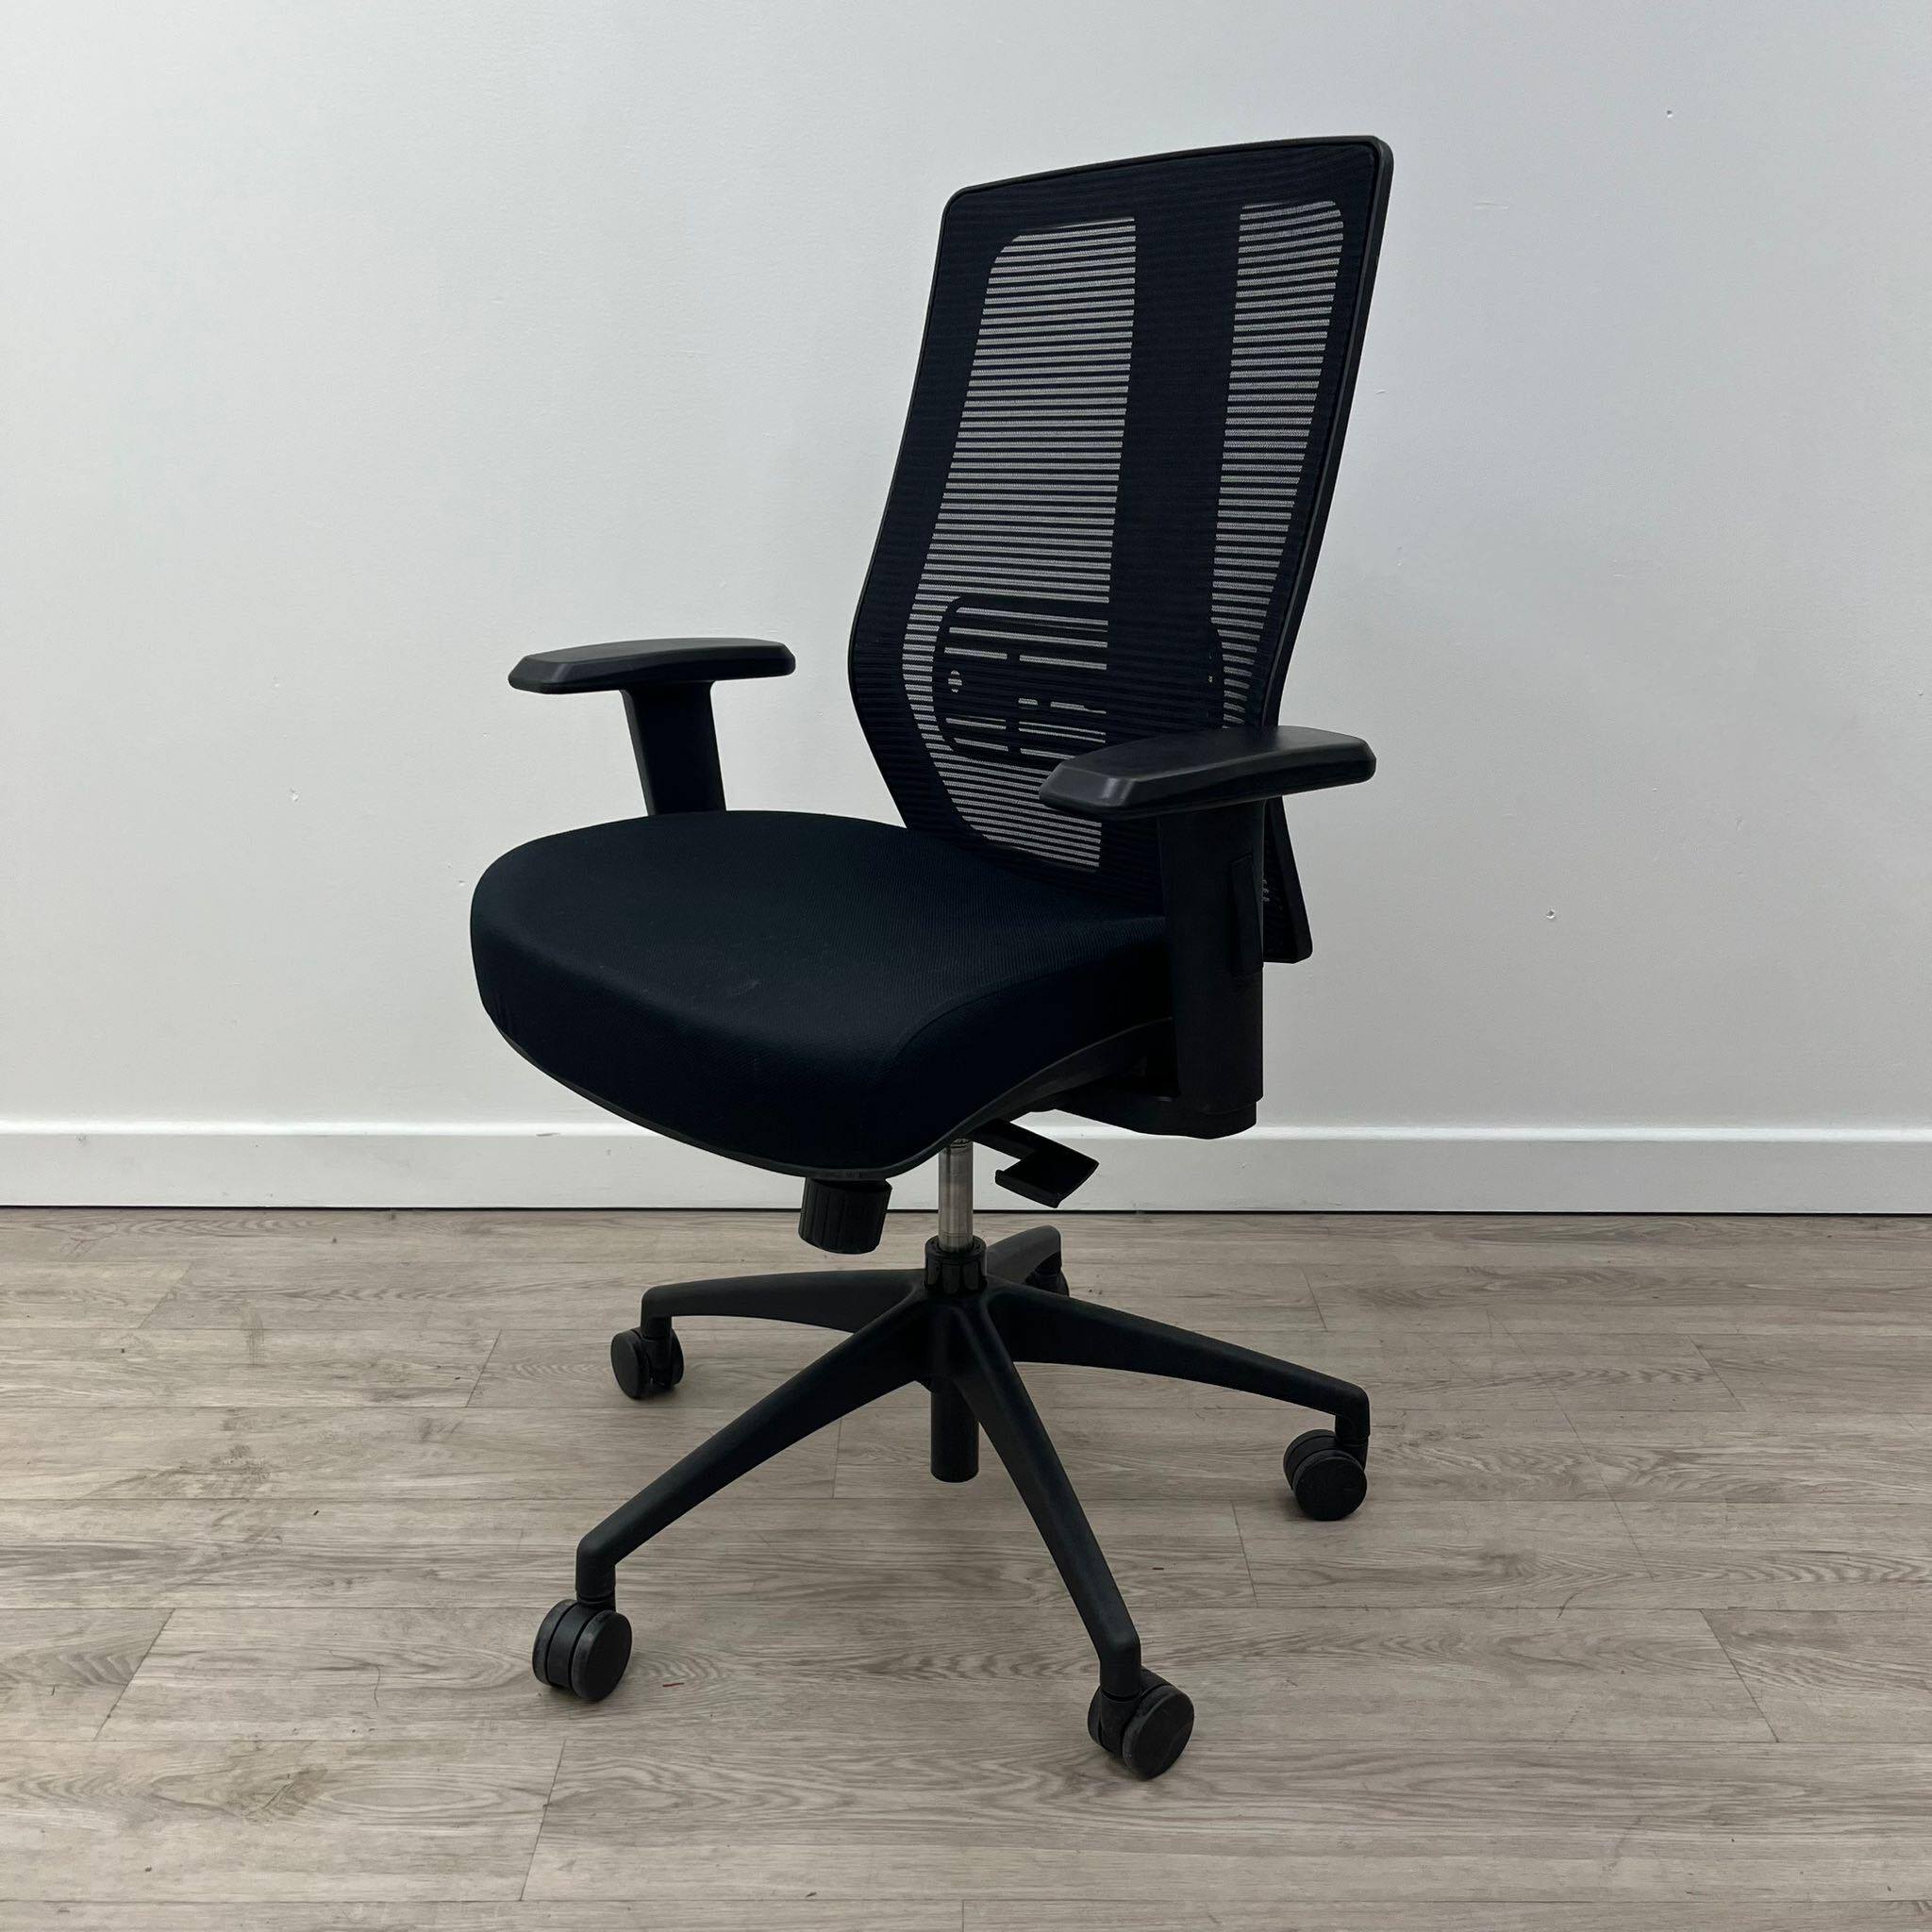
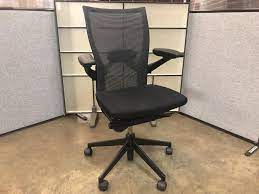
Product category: items_chair
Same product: no